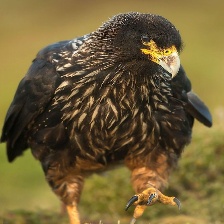
Species: STRIATED CARACARA
Scientific name: PHALCOBOENUS AUSTRALIS